Théâtre de Caen

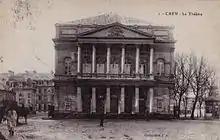
The old theatre, destroyed in 1944

The original théâtre de Caen, was built in 1765 by Alexandre Brongniart, on the Rue de l'Ancienne-Comédie.